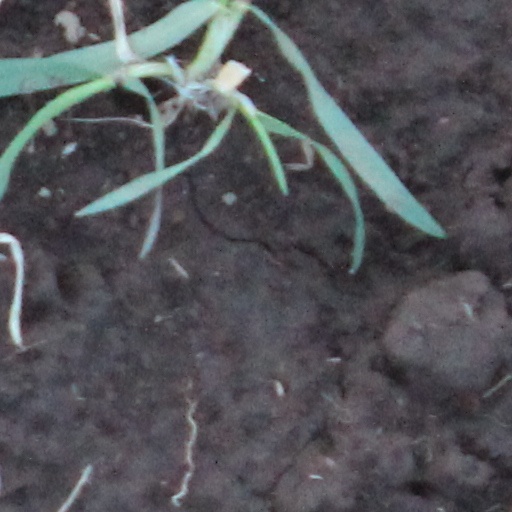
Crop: wheat